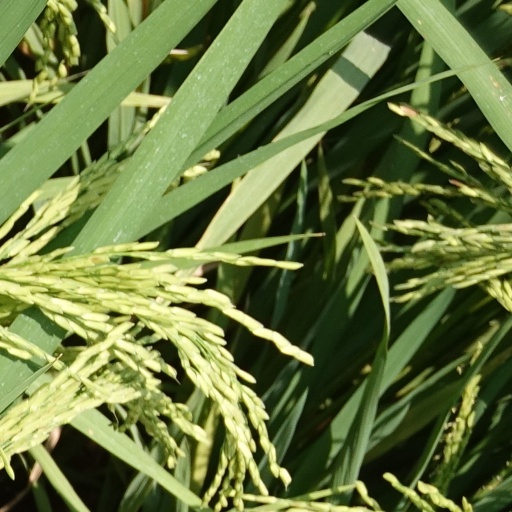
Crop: rice